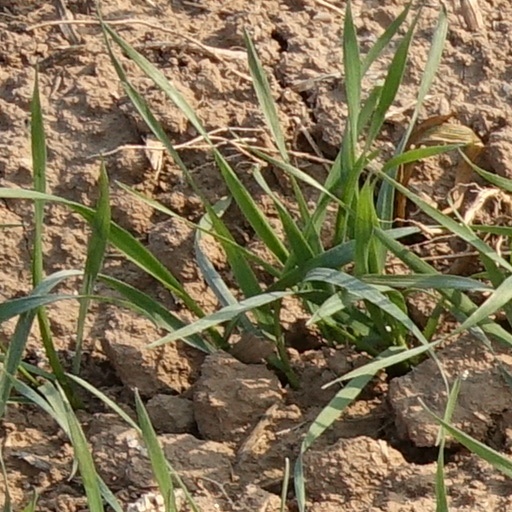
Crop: wheat